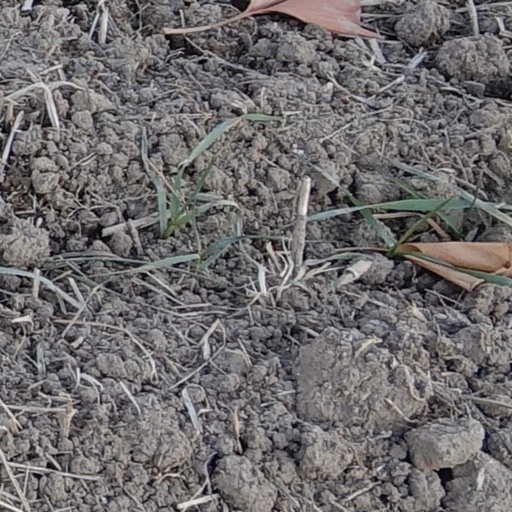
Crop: wheat